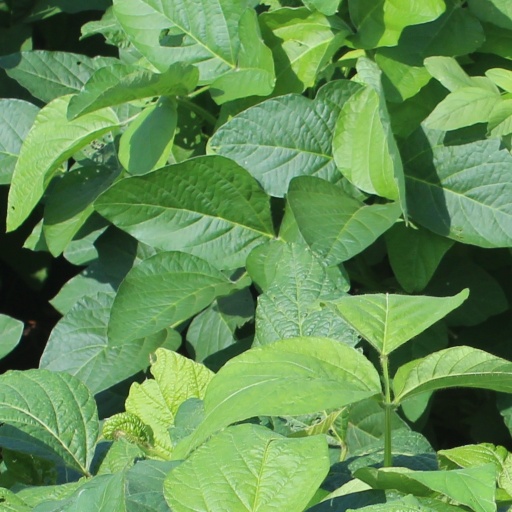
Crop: soybean